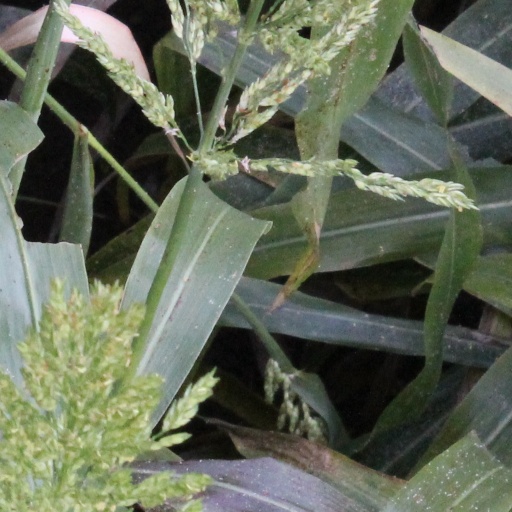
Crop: sorghum